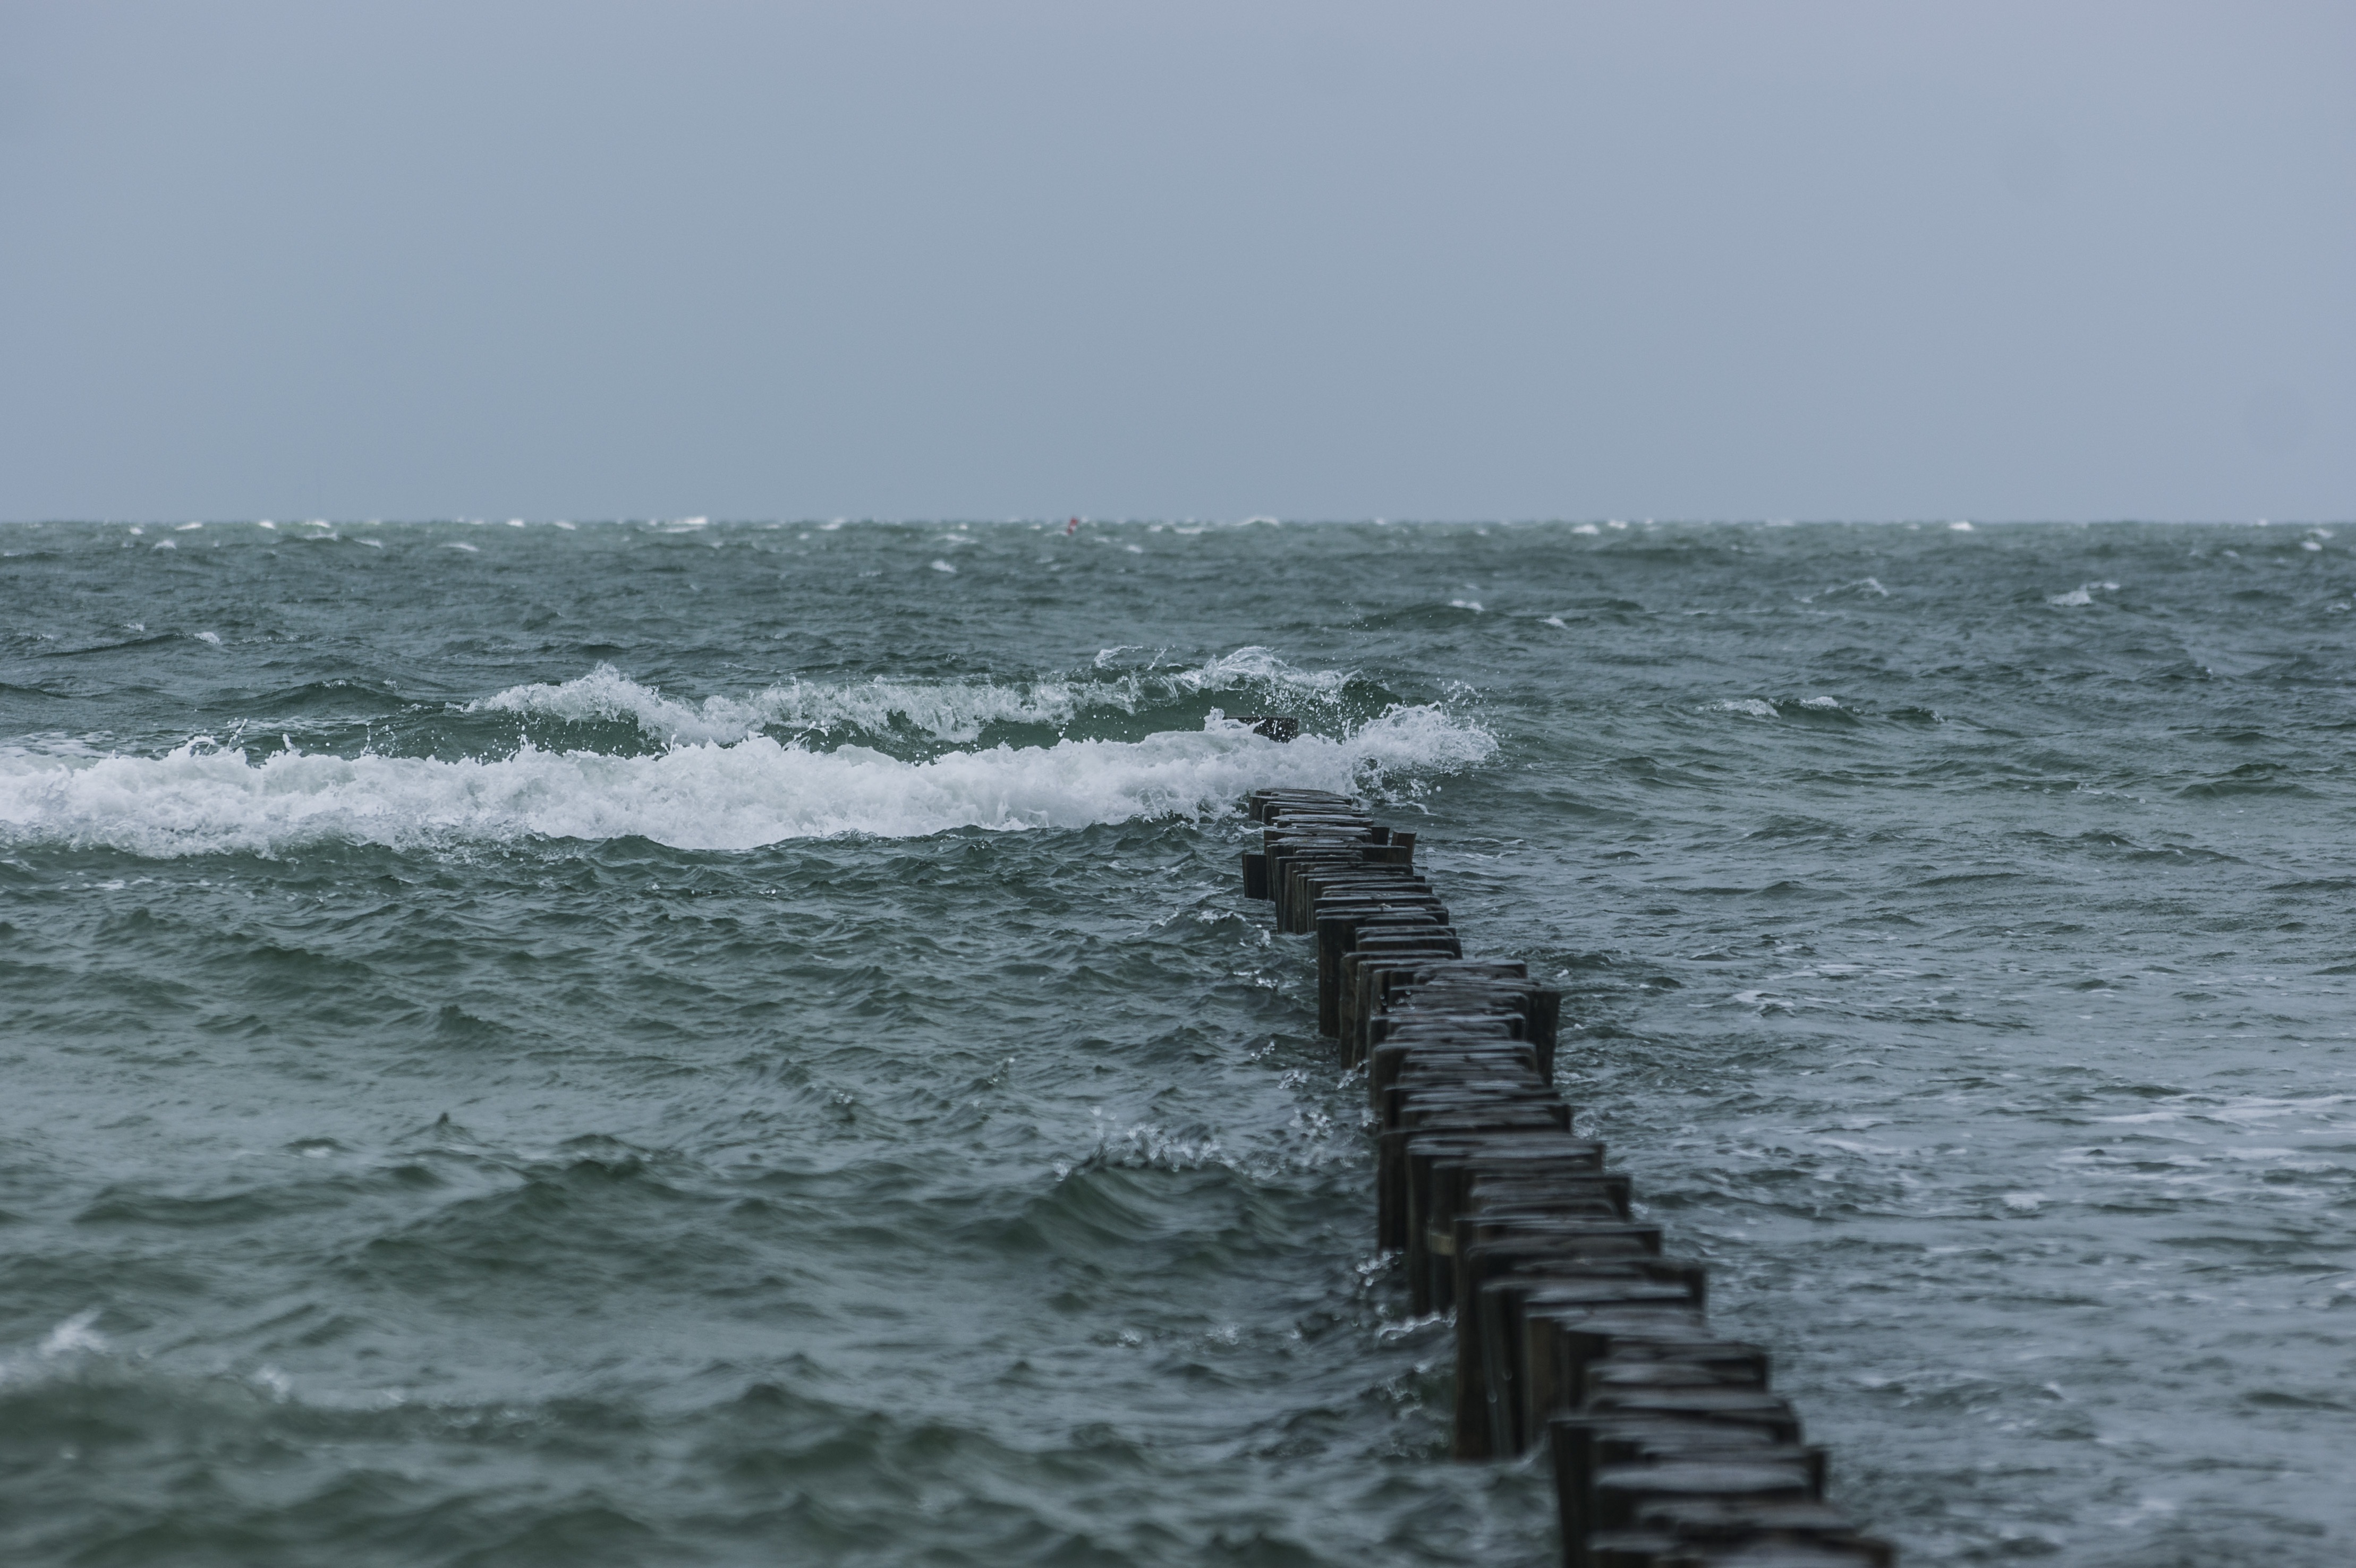
sea, coast, water, ocean, horizon, shore, wave, wind, vehicle, spray, stormy, windy, breakwater, wind wave